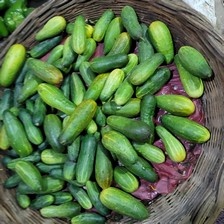
Label: cucumber